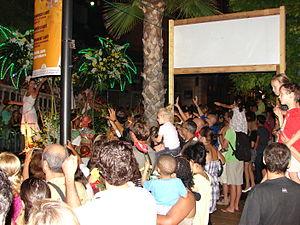
Fête du Jasmin à Grasse
Grasse — prononcé [gʁas] — est une commune française provençale, située dans le département des Alpes-Maritimes en région Provence-Alpes-Côte d'Azur.